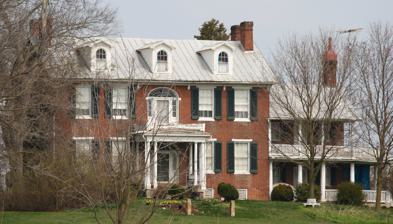
Building: Mount Pleasant (Union Bridge, Maryland)
Country: United States of America
Year built: 1815
Historic house in Maryland, United States United States historic place Mt. Pleasant U.S. National Register of Historic Places Show map of Maryland Show map of the United States Location 200 W. Locust Street (Bucher John Road), Union Bridge, Maryland Coordinates 39°34′16.4″N 77°11′6.3″W / 39.571222°N 77.185083°W / 39.571222; -77.185083 Area 207.9 acres (84.1 ha) Built 1815 ( 1815 ) Architectural style Federal NRHP reference No. 98001260 Added to NRHP November 4, 1998 Mt. Pleasant , also known as the Clemson Family Farm, is a historic home located at Union Bridge , Carroll County , Maryland , United States . It is a five- bay by two-bay, 2 + 1 ⁄ 2 -story brick structure with a gable roof and built about 1815. Also on the property is a brick wash house, a hewn mortised-and-tenoned-and-pegged timber-braced frame wagon shed flanked by corn cribs, and various other sheds and outbuildings. It was the home farm of the Farquhar family, prominent Quakers of Scotch-Irish descent who were primarily responsible for the establishment of the Pipe Creek Settlement. Mt. Pleasant was listed on the National Register of Historic Places in 1998. References